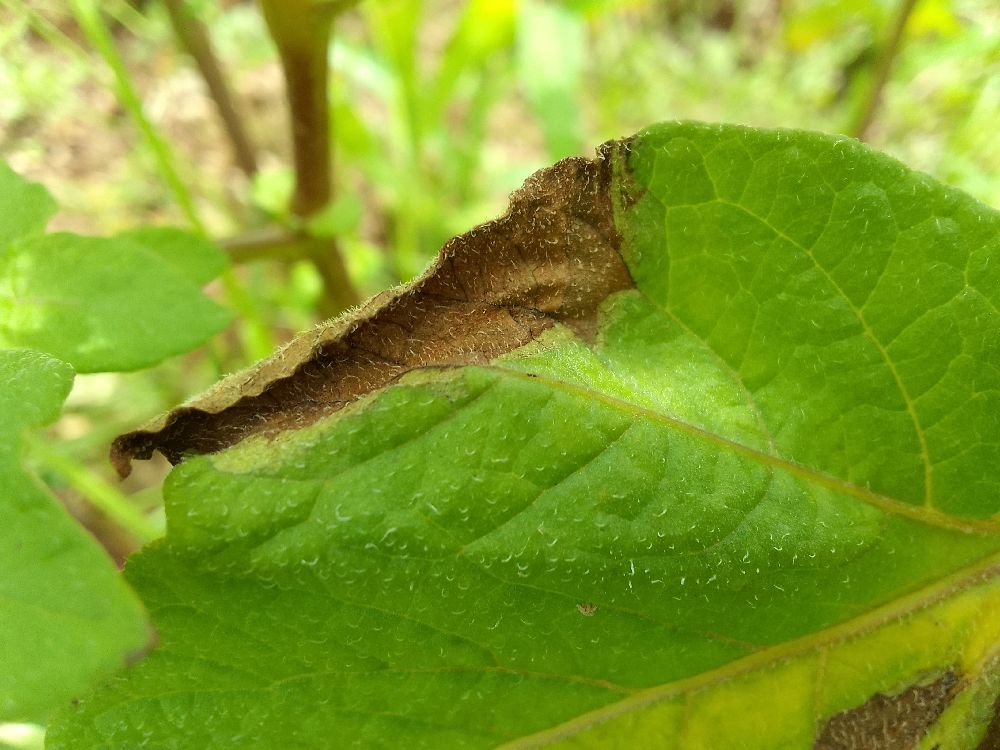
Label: Late blight